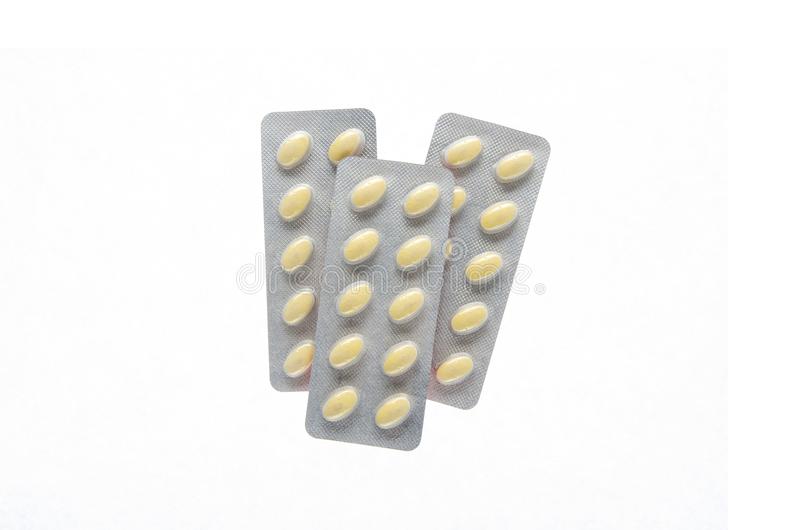
Label: plastic